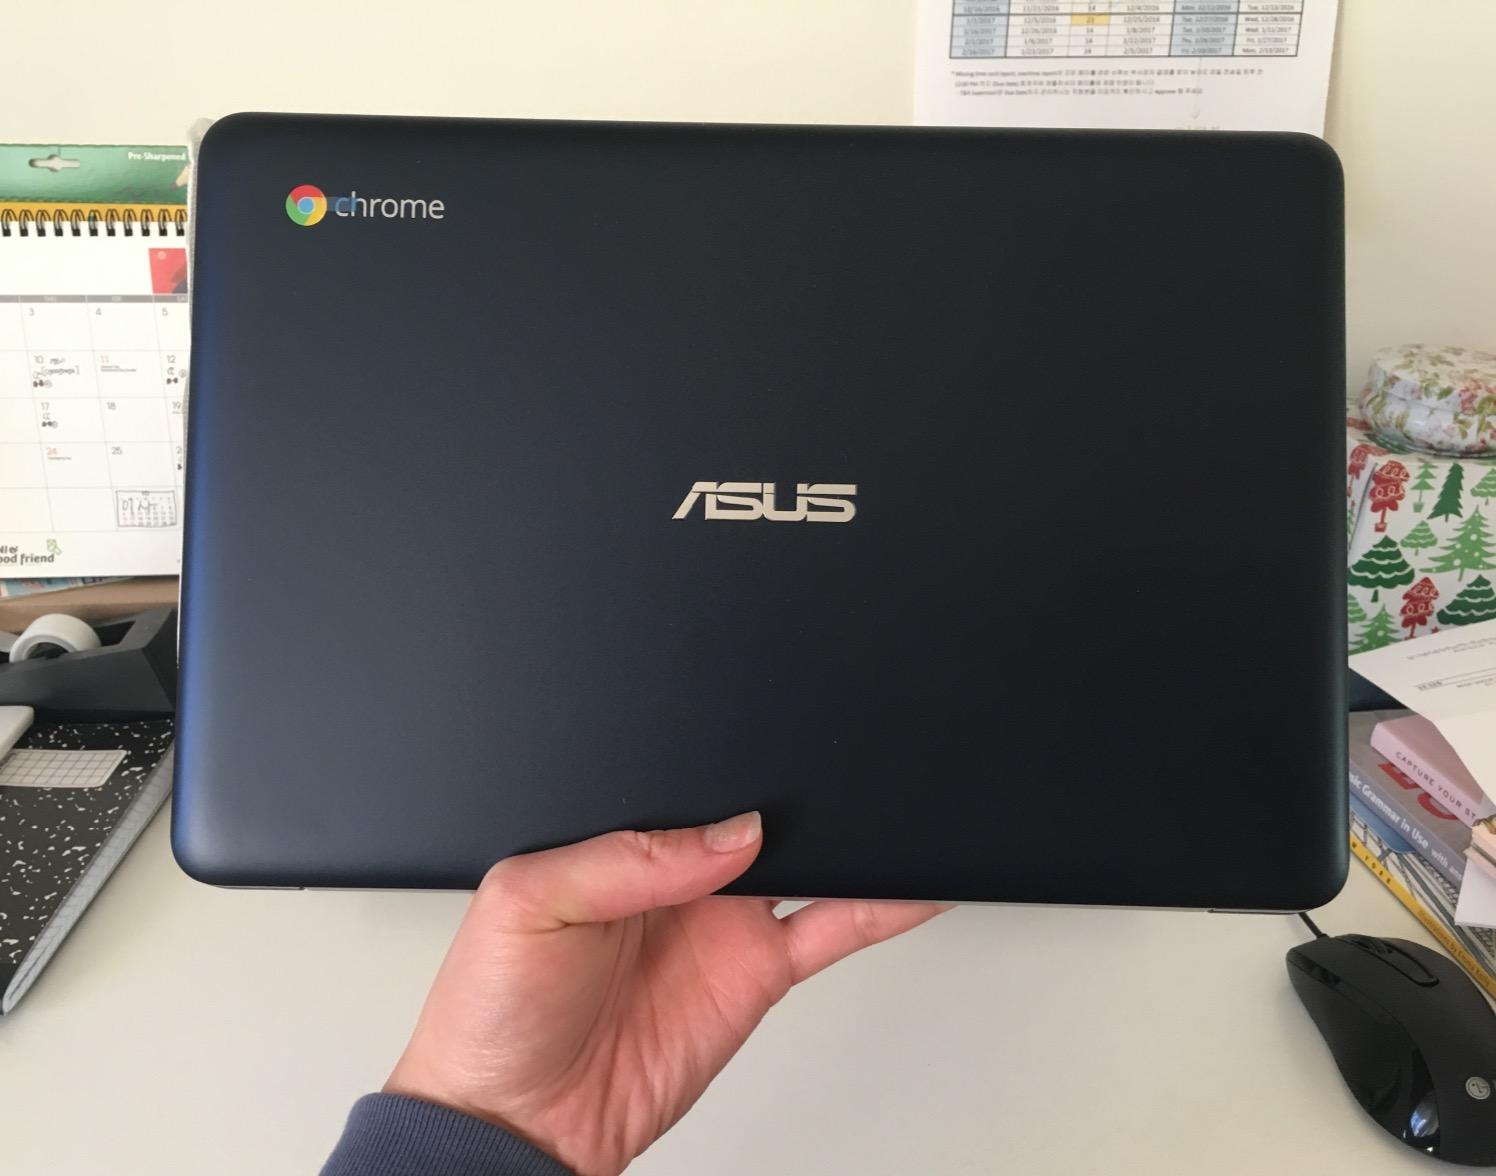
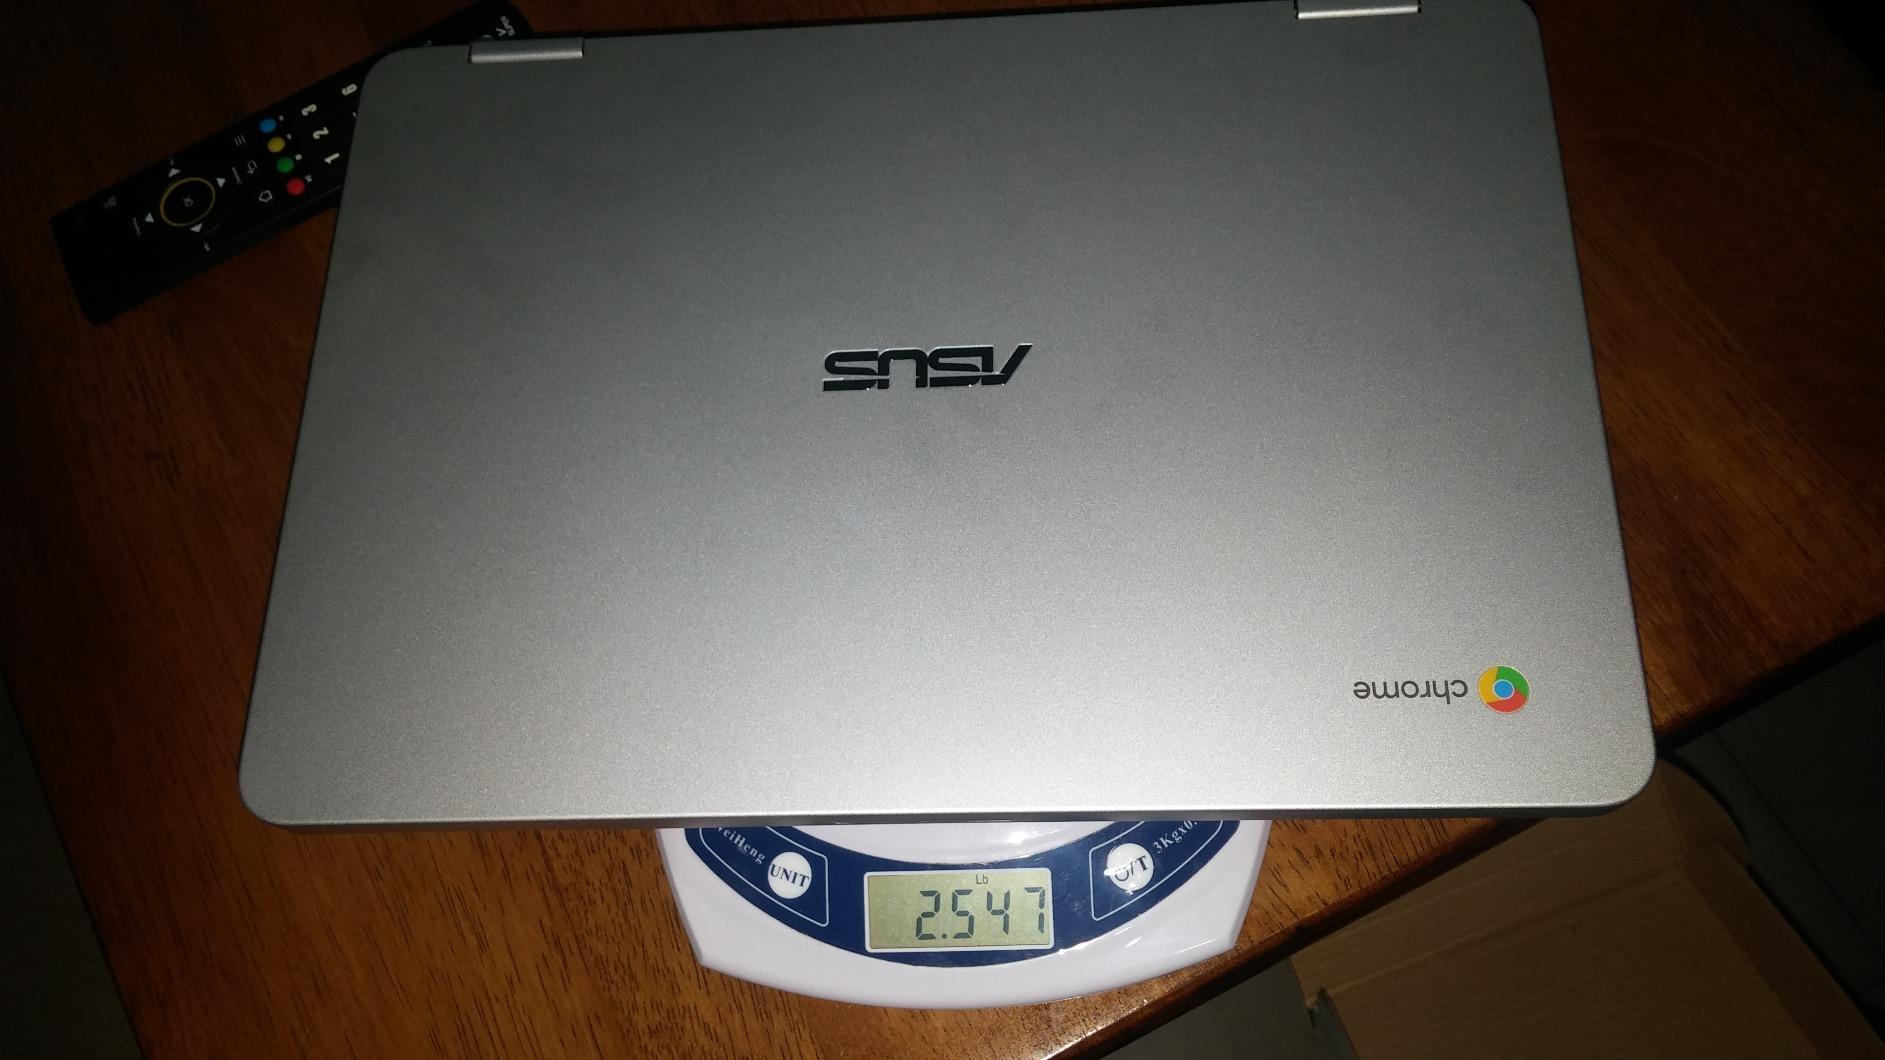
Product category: laptop
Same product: no